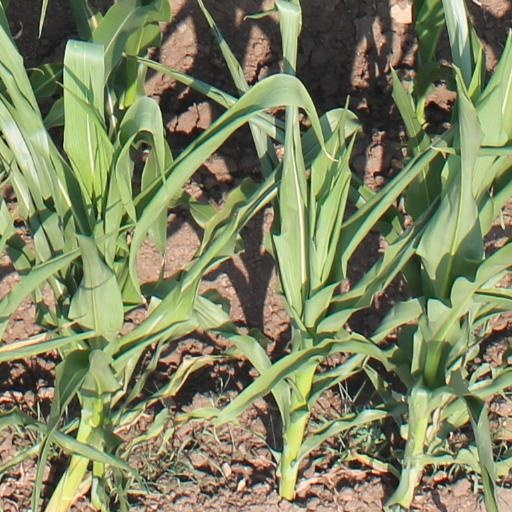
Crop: maize; corn